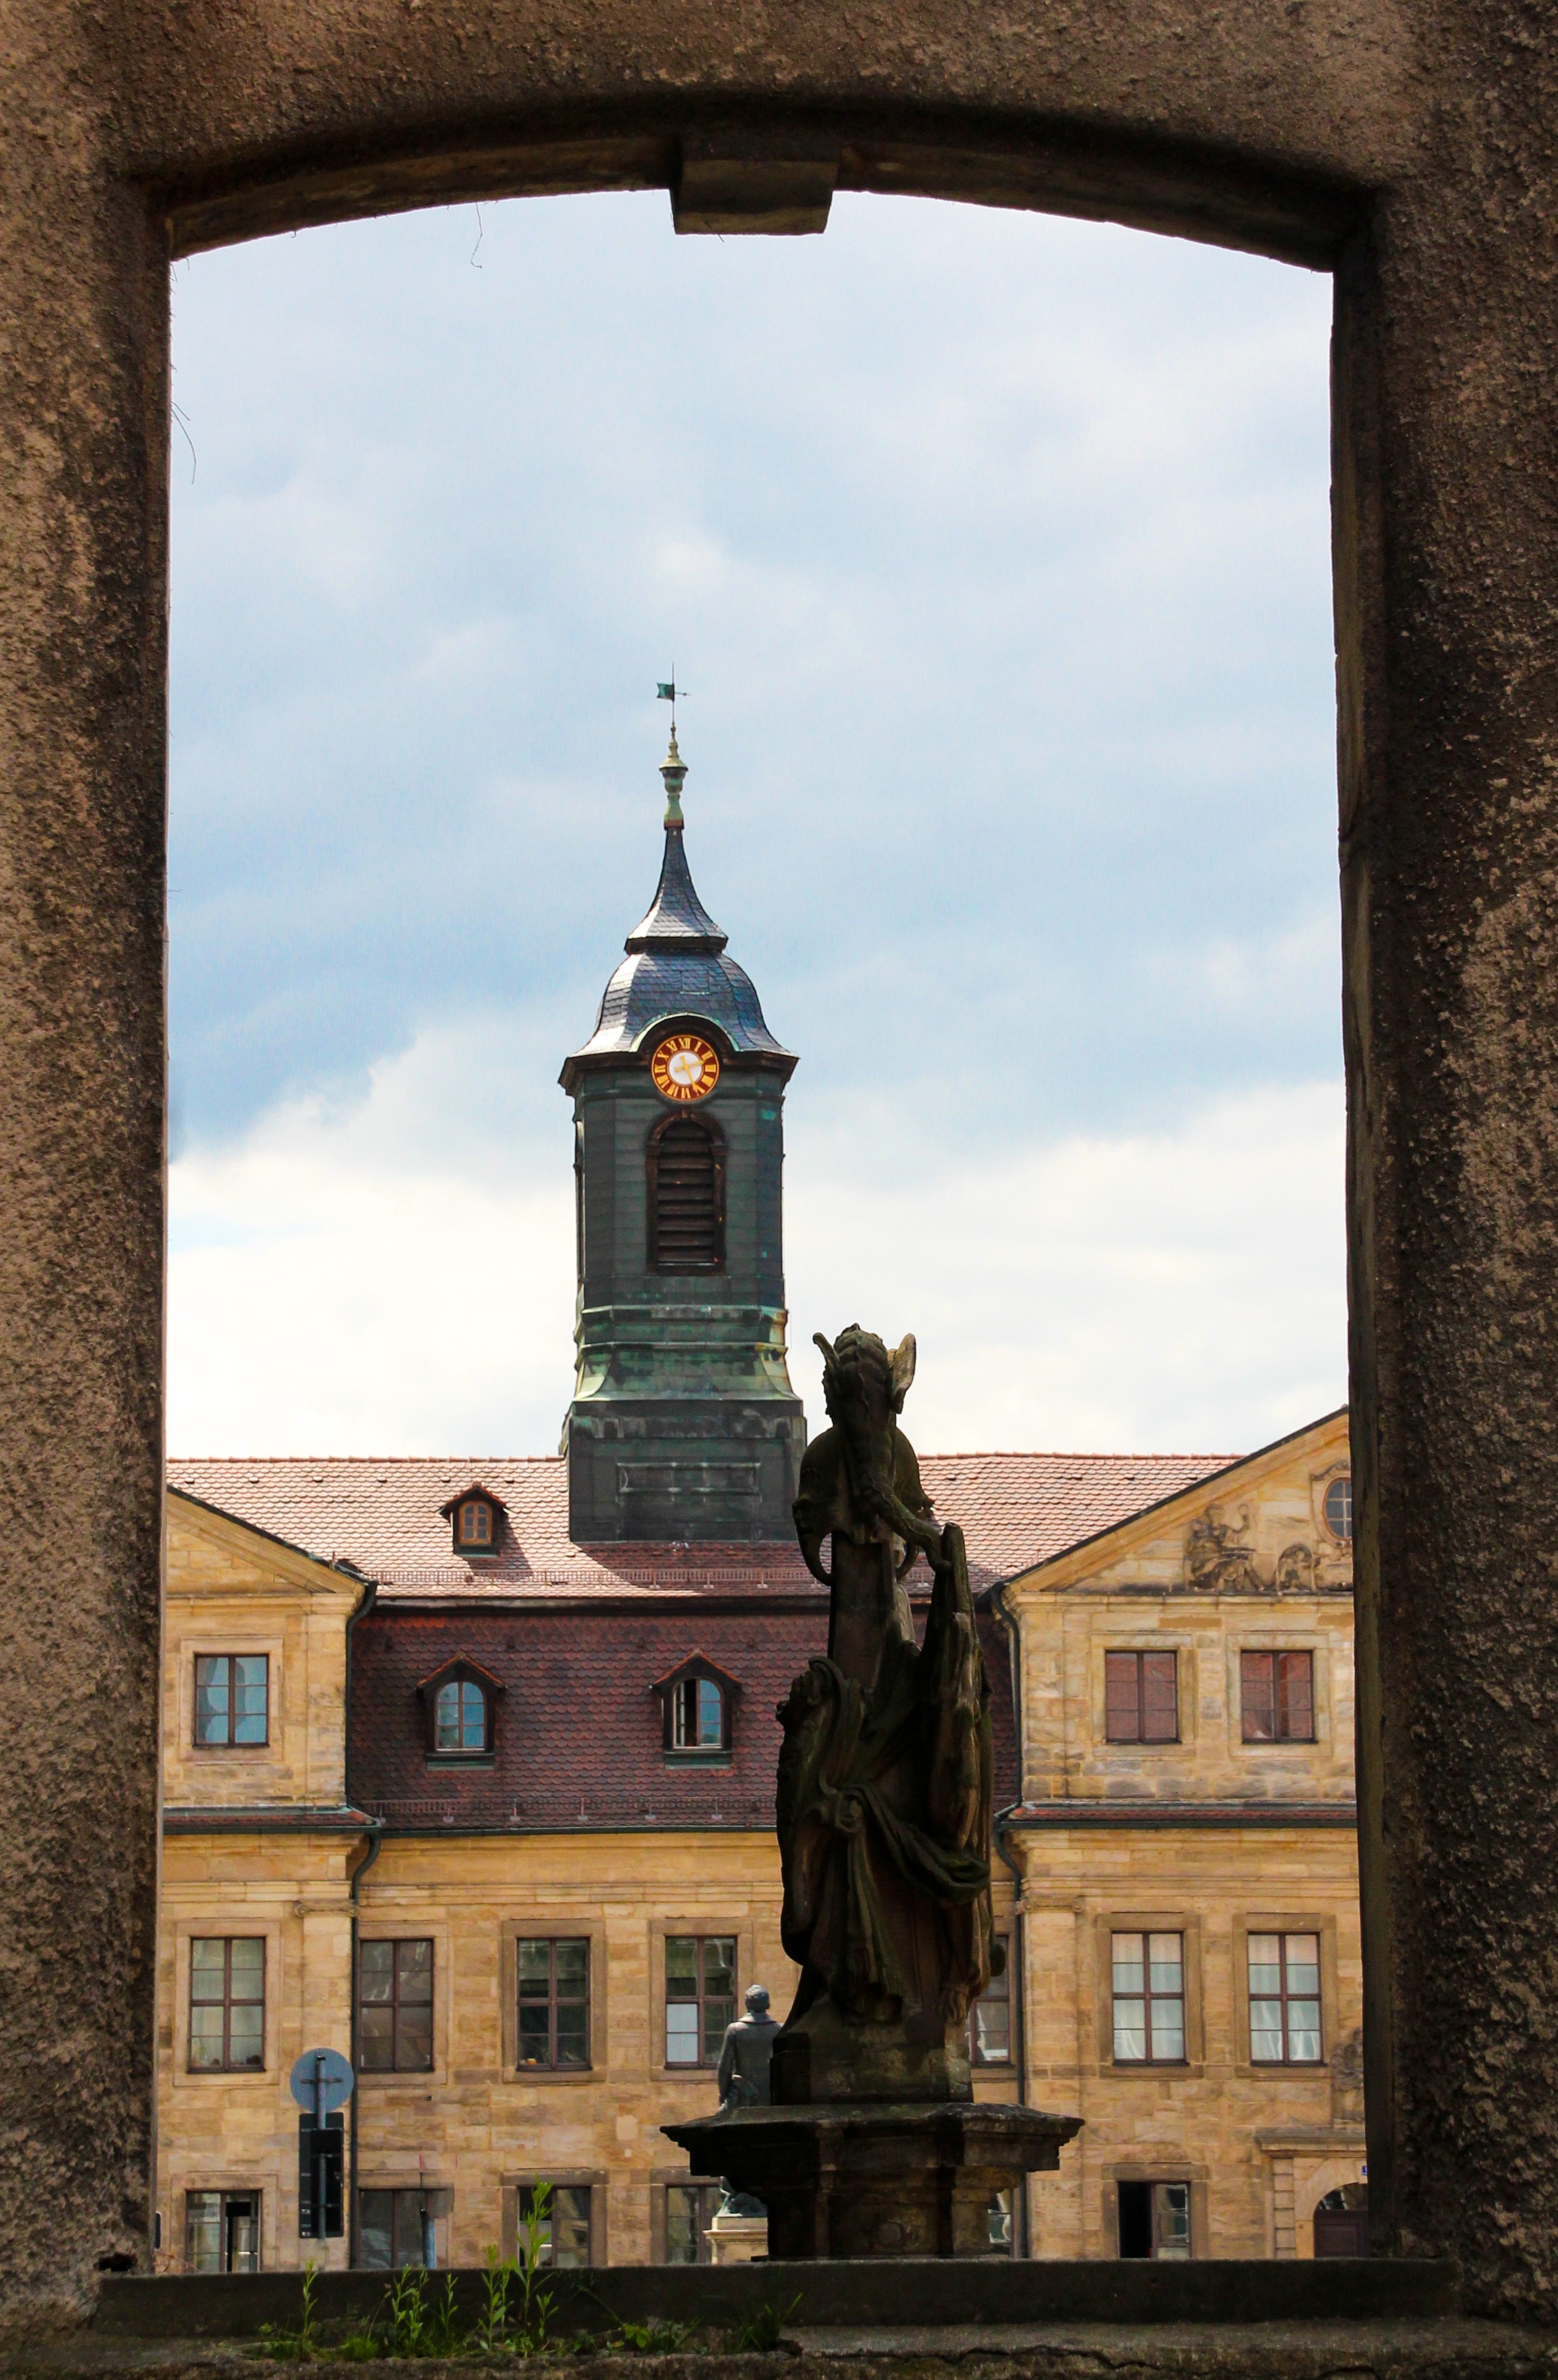
architecture, window, town, perspective, building, monument, arch, tower, landmark, facade, church, chapel, place of worship, bell tower, old town, monastery, outlook, soul, bayreuth, ancient history